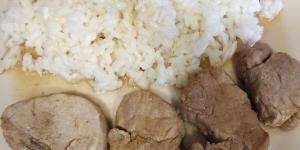
solomillo de cerdo al conac